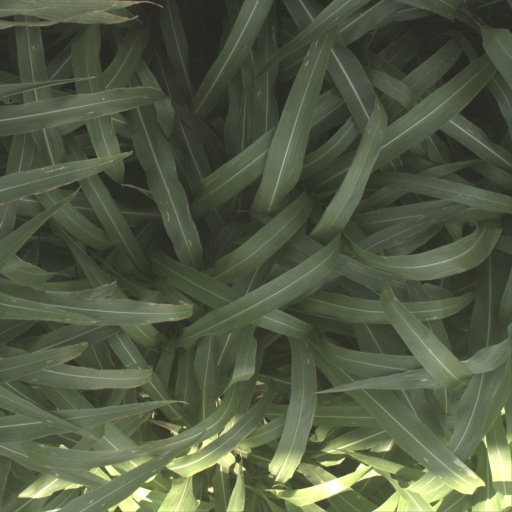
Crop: sorghum